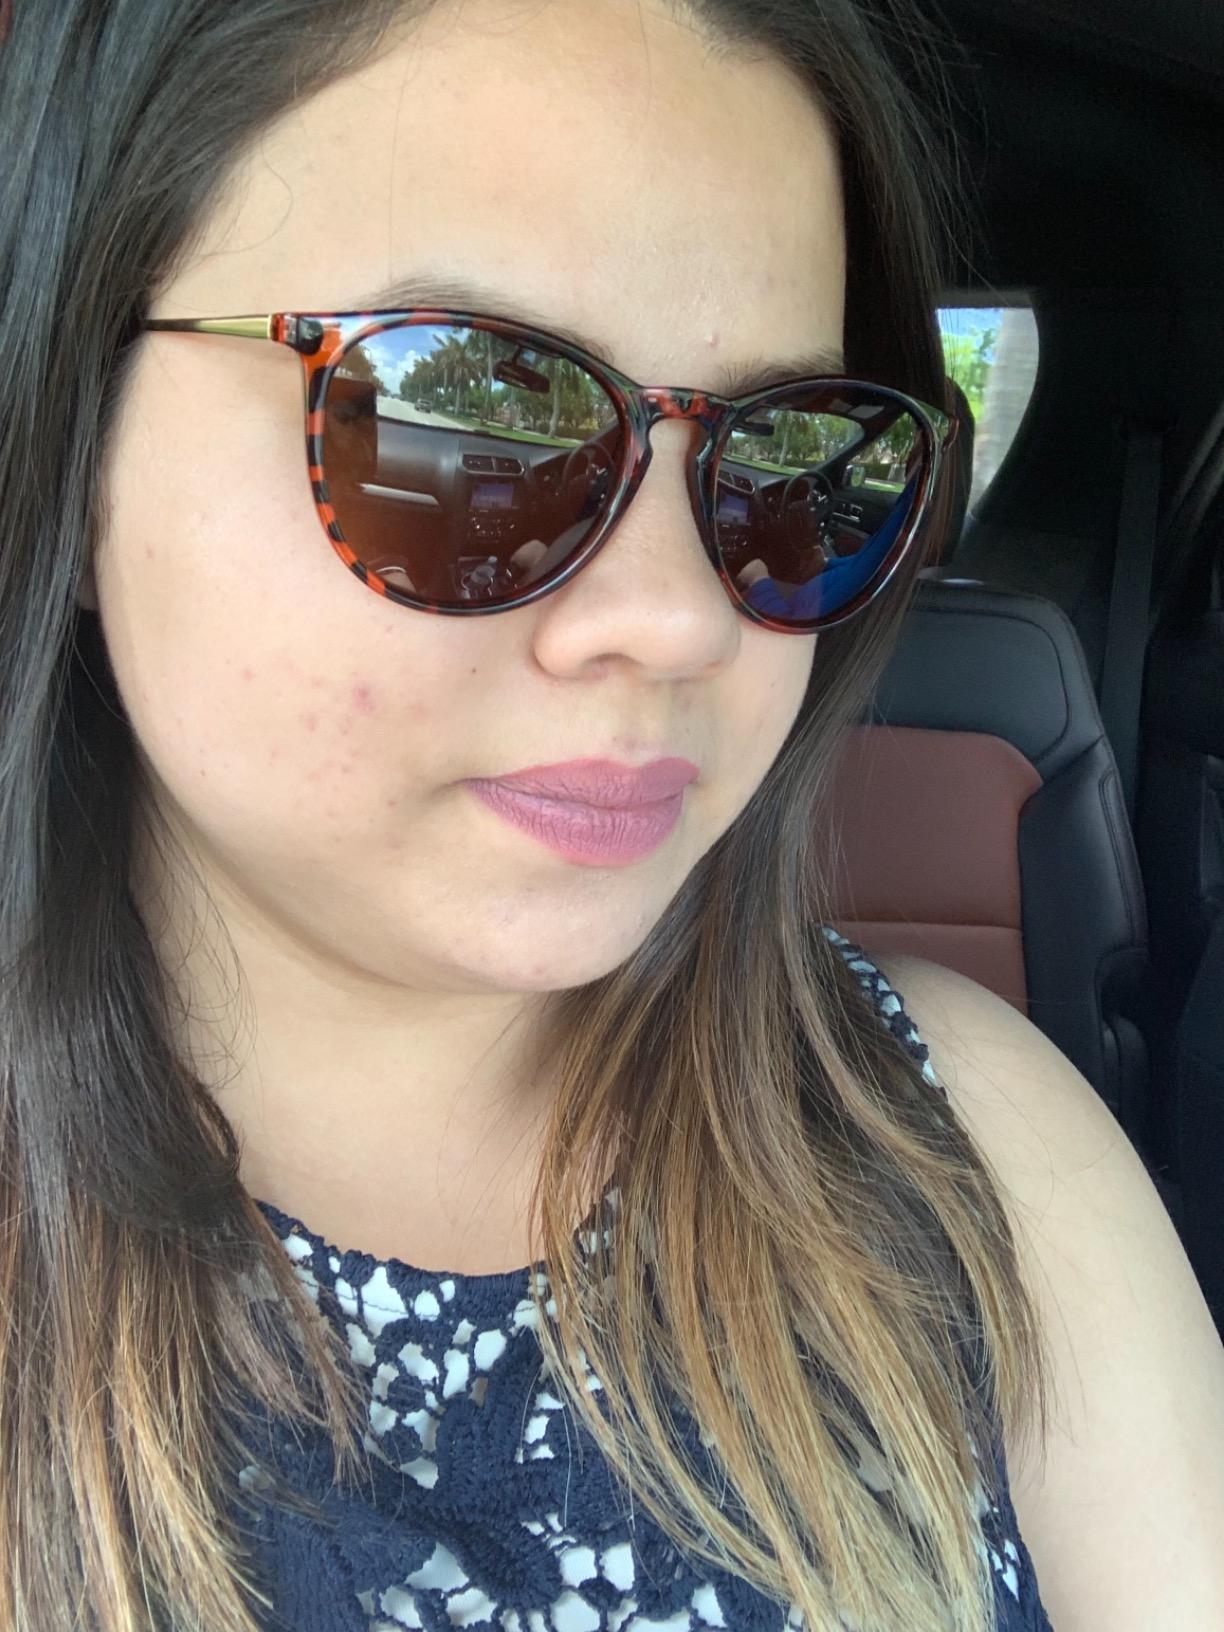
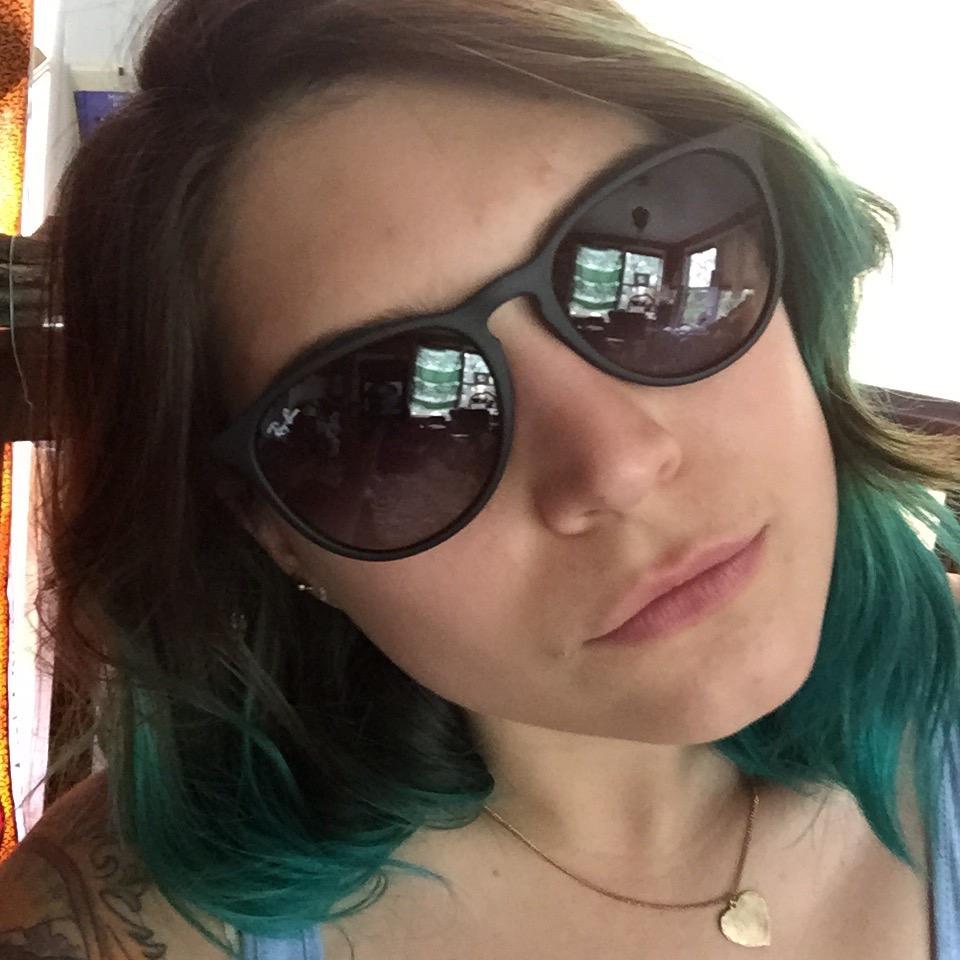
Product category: accessories_sunglasses
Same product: no